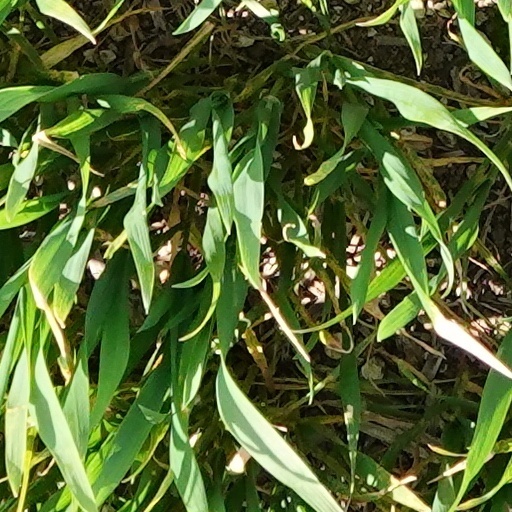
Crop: wheat